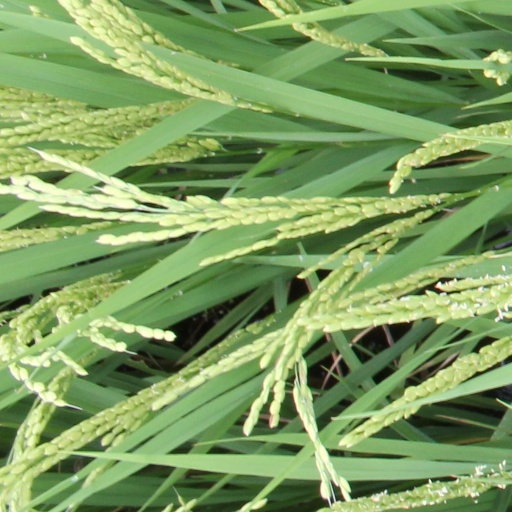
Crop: rice